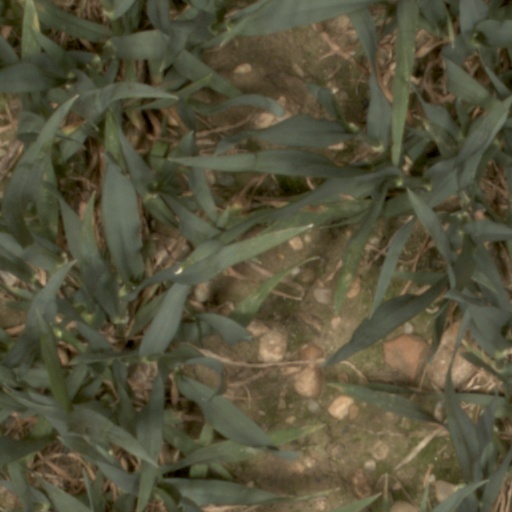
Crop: wheat